Law enforcement in Germany

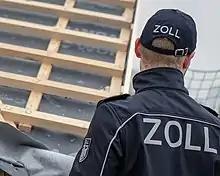
Customs officer in "Zoll"-uniform

The Federal Customs Service (German: "Bundeszollverwaltung") is the executive and fiscal administrative agency of the Federal Ministry of Finance. It was founded in 1949 in West Germany. The purpose of the Customs Service is to administer federal taxes, execute demands for payment on behalf of the federal government and federal statutory corporations, monitor the cross border movements of goods with regard to compliance with bans and restrictions, and prevent illicit work. Uniformed federal agents are used for the execution of the financial legislation. Subordinated to the federal customs service, the Customs Investigation Bureau in Cologne (German: "Zollkriminalamt / ZKA") coordinates customs investigations nationwide in particular monitoring foreign trade, uncovering violations of EU market regulations, illegal technology exports, subsidy fraud in the agricultural sector, drug trafficking and money laundering. In response to the increasing violence against law enforcement officers, the customs SWAT team, the Central Customs Support Group (German: "Zentrale Unterstützungsgruppe Zoll / ZUZ") was implemented in 1997 as the customs tactical unit for dangerous missions.